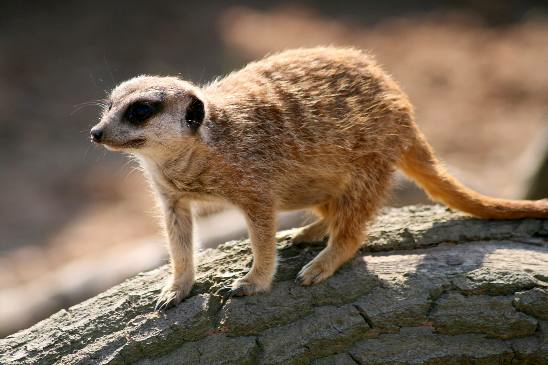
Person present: No